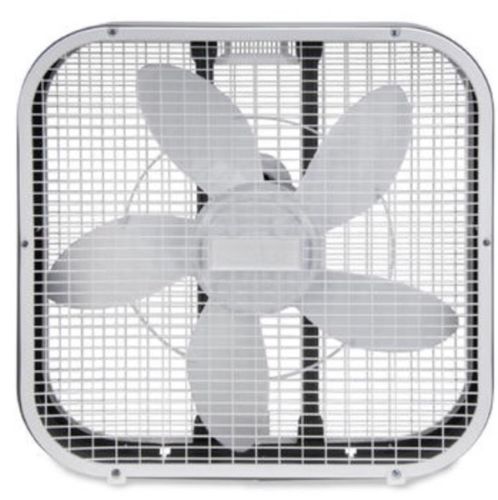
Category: fan